Bishwanath Das

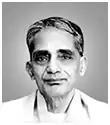

Bishwanath Das (8 March 1889 – 2 June 1984) né (maiden name) Biswanath Dash was a politician, lawyer and philanthropist from India. He was the prime minister of Orissa Province of British India 1937–1939, the governor of Uttar Pradesh 1962–1967 and later the chief minister of Odisha 1971–1972.